Fotomuseum Antwerp

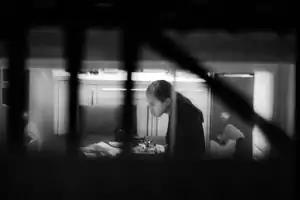
An example from "Interiors Series" by Henry Bond exhibited at the Fotomuseum in 2005.

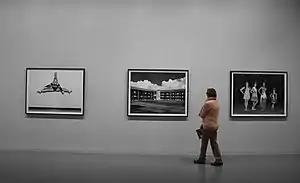
One of the exhibition rooms

The museum opened in 1986. The Fotomuseum in Antwerp has a historical and contemporary collection of photography that is given a new presentation every year. Alongside the collection are frequently changing photography exhibitions. Between 1986 and 2018, 106 solo exhibitions have taken place at the museum. 86,7 percent of these exhibitions concerned male photographers. Amongst others, a retrospective of Anton Corbijn was presented.